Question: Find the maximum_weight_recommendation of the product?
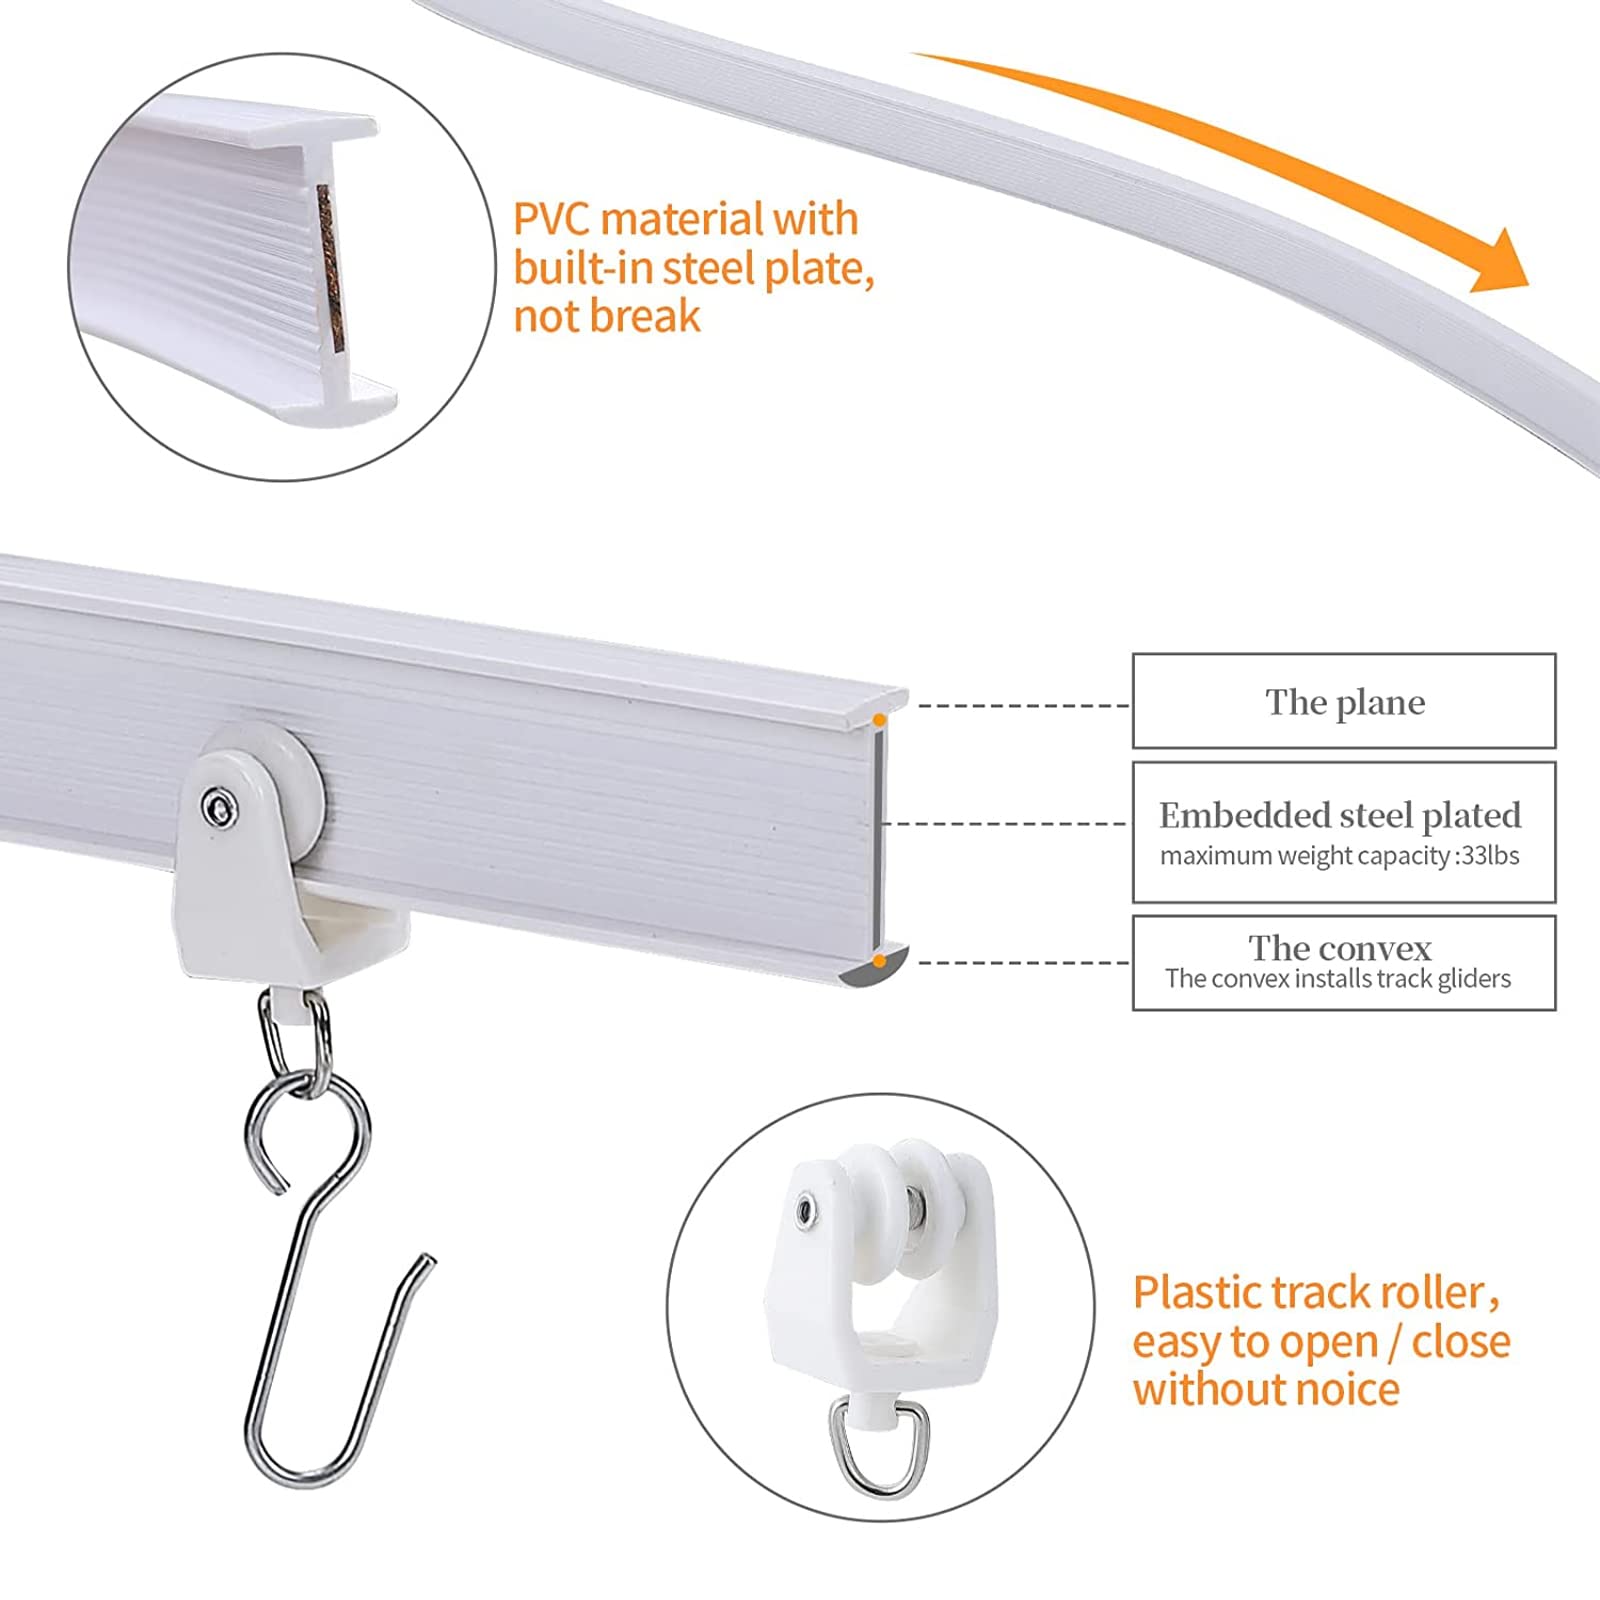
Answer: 33.0 pound